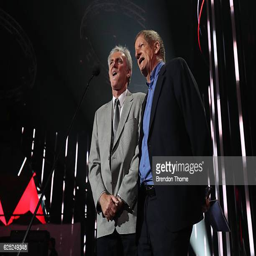
person present on stage during awards